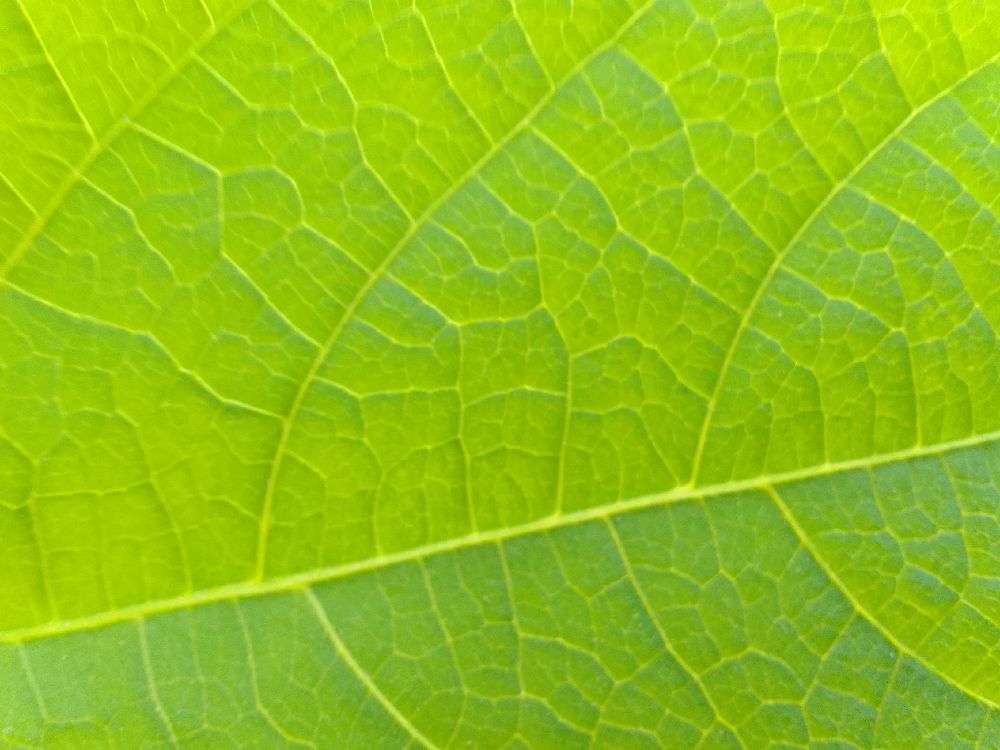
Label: healthy